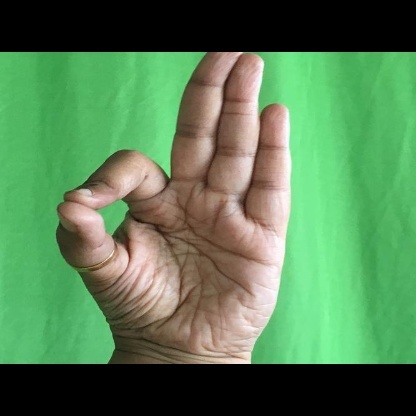
Mudra: Aralam